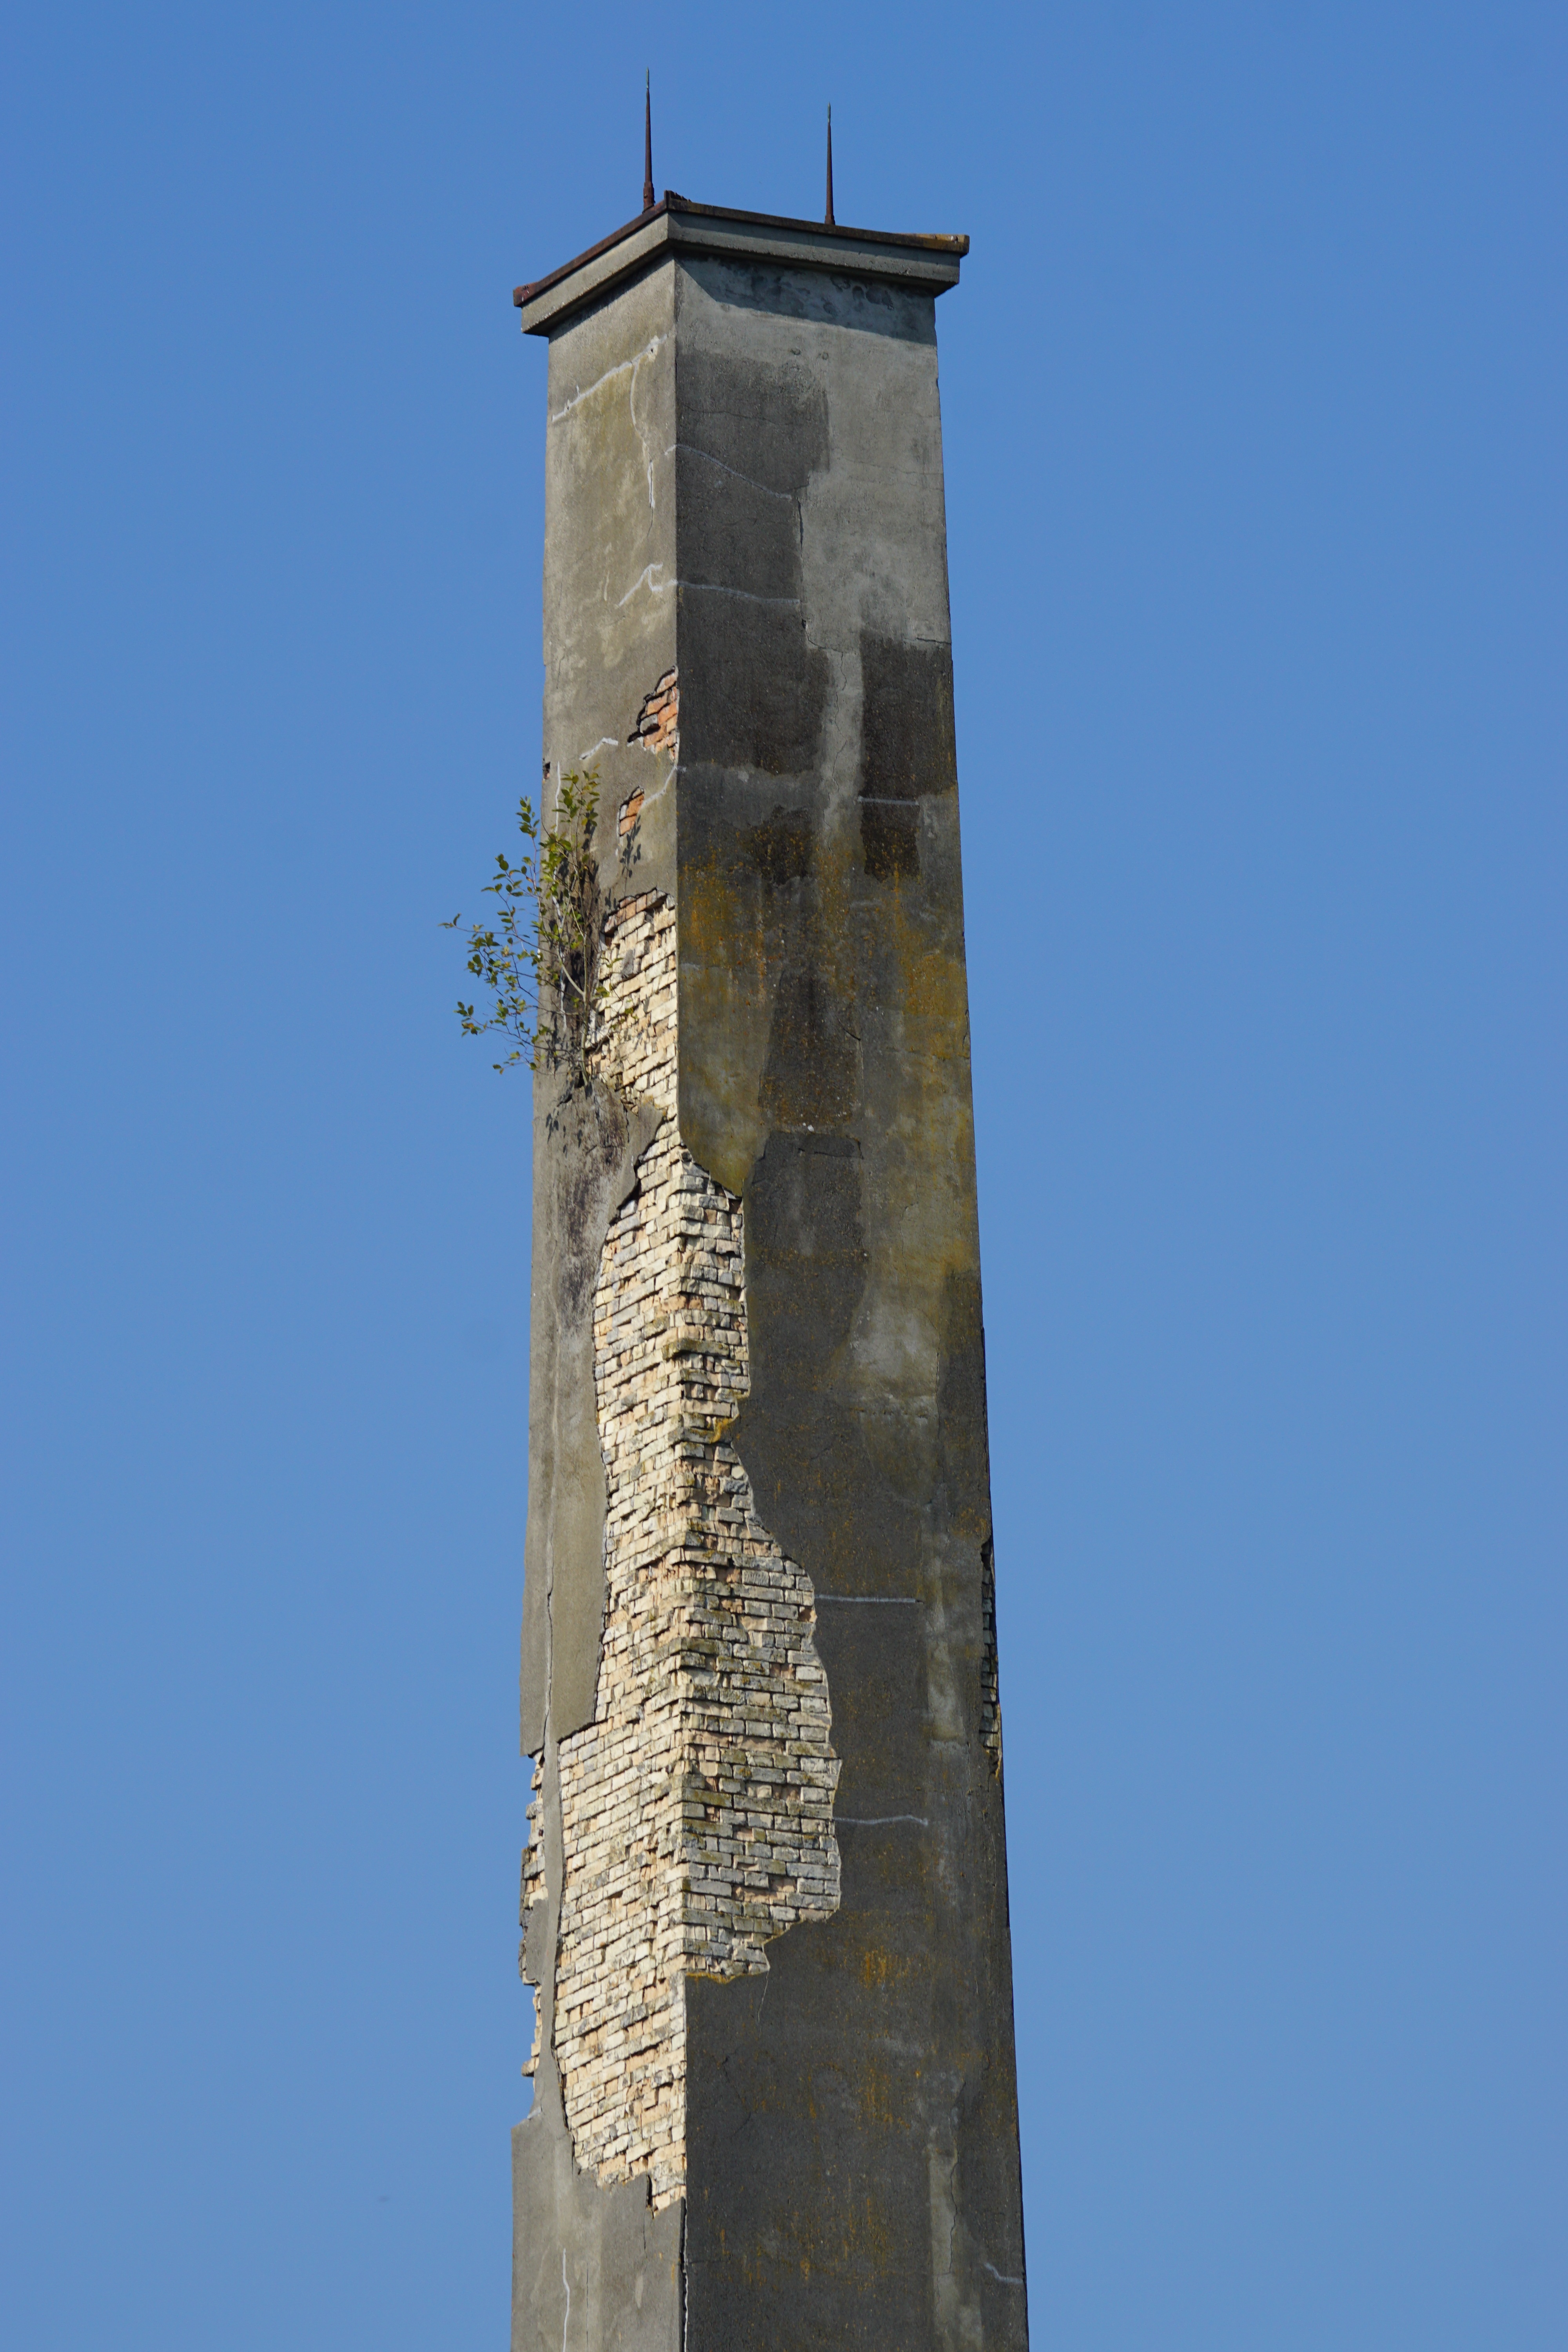
structure, overgrown, monument, statue, column, tower, landmark, fireplace, spinning, industry, decay, ruin, bell tower, spire, steeple, obelisk, transient, leave, factory building, ailing, abandoned place, high chimney